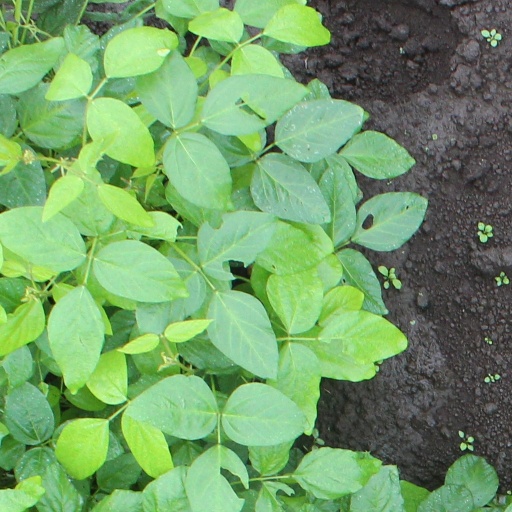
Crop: soybean